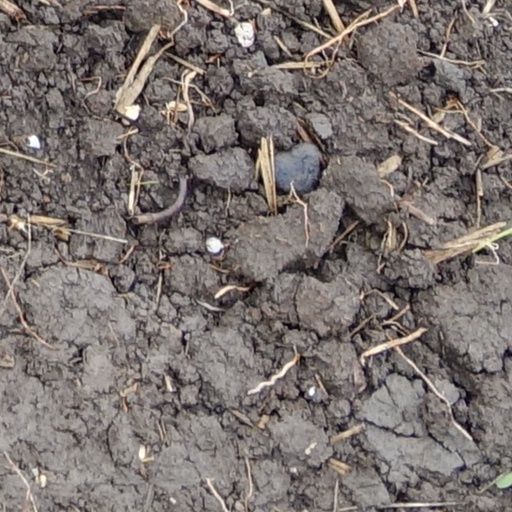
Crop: wheat